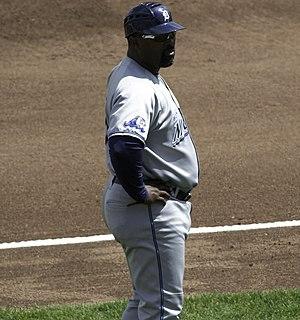
Ernie Young est un joueur de baseball américain. Lors des Jeux olympiques d'été de 2000 à Sydney, il remporte la médaille d'or.